Franz Friedrich Wilhelm von Fürstenberg

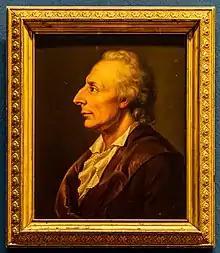
Franz von Fuerstenberg

Franz Friedrich Wilhelm von Fürstenberg (7 August 1729 in Schloss Herdringen16 September 1810 in Münster) was a German politician and the most important statesman in the Principality of Münster in the second half of the 18th century. Fürstenberg was committed to a cautious and enlightened course of reform.